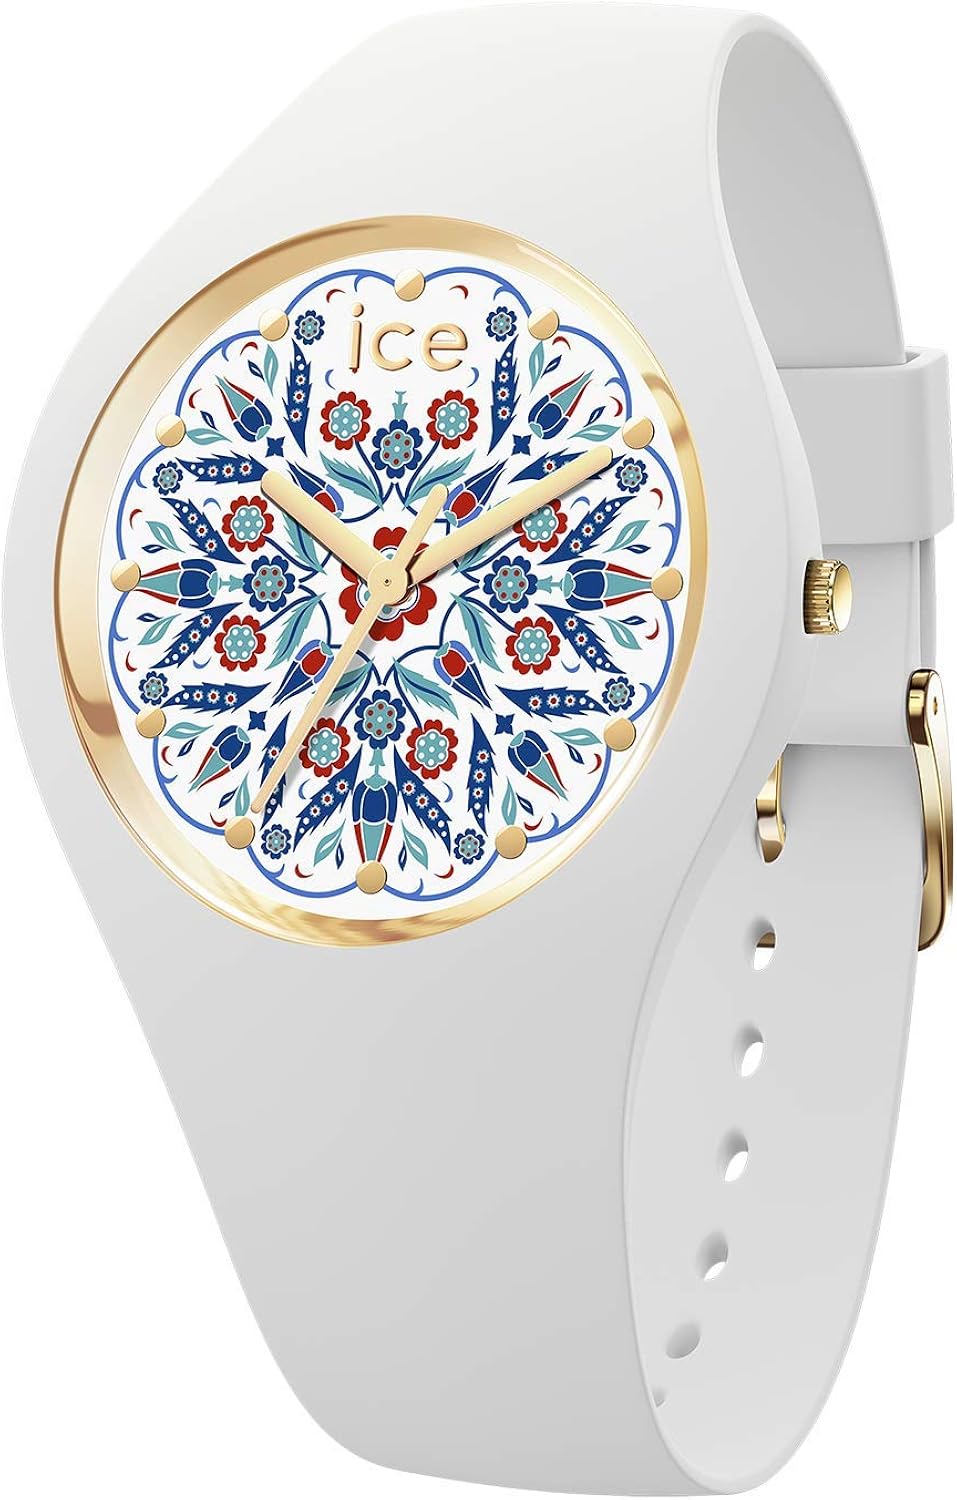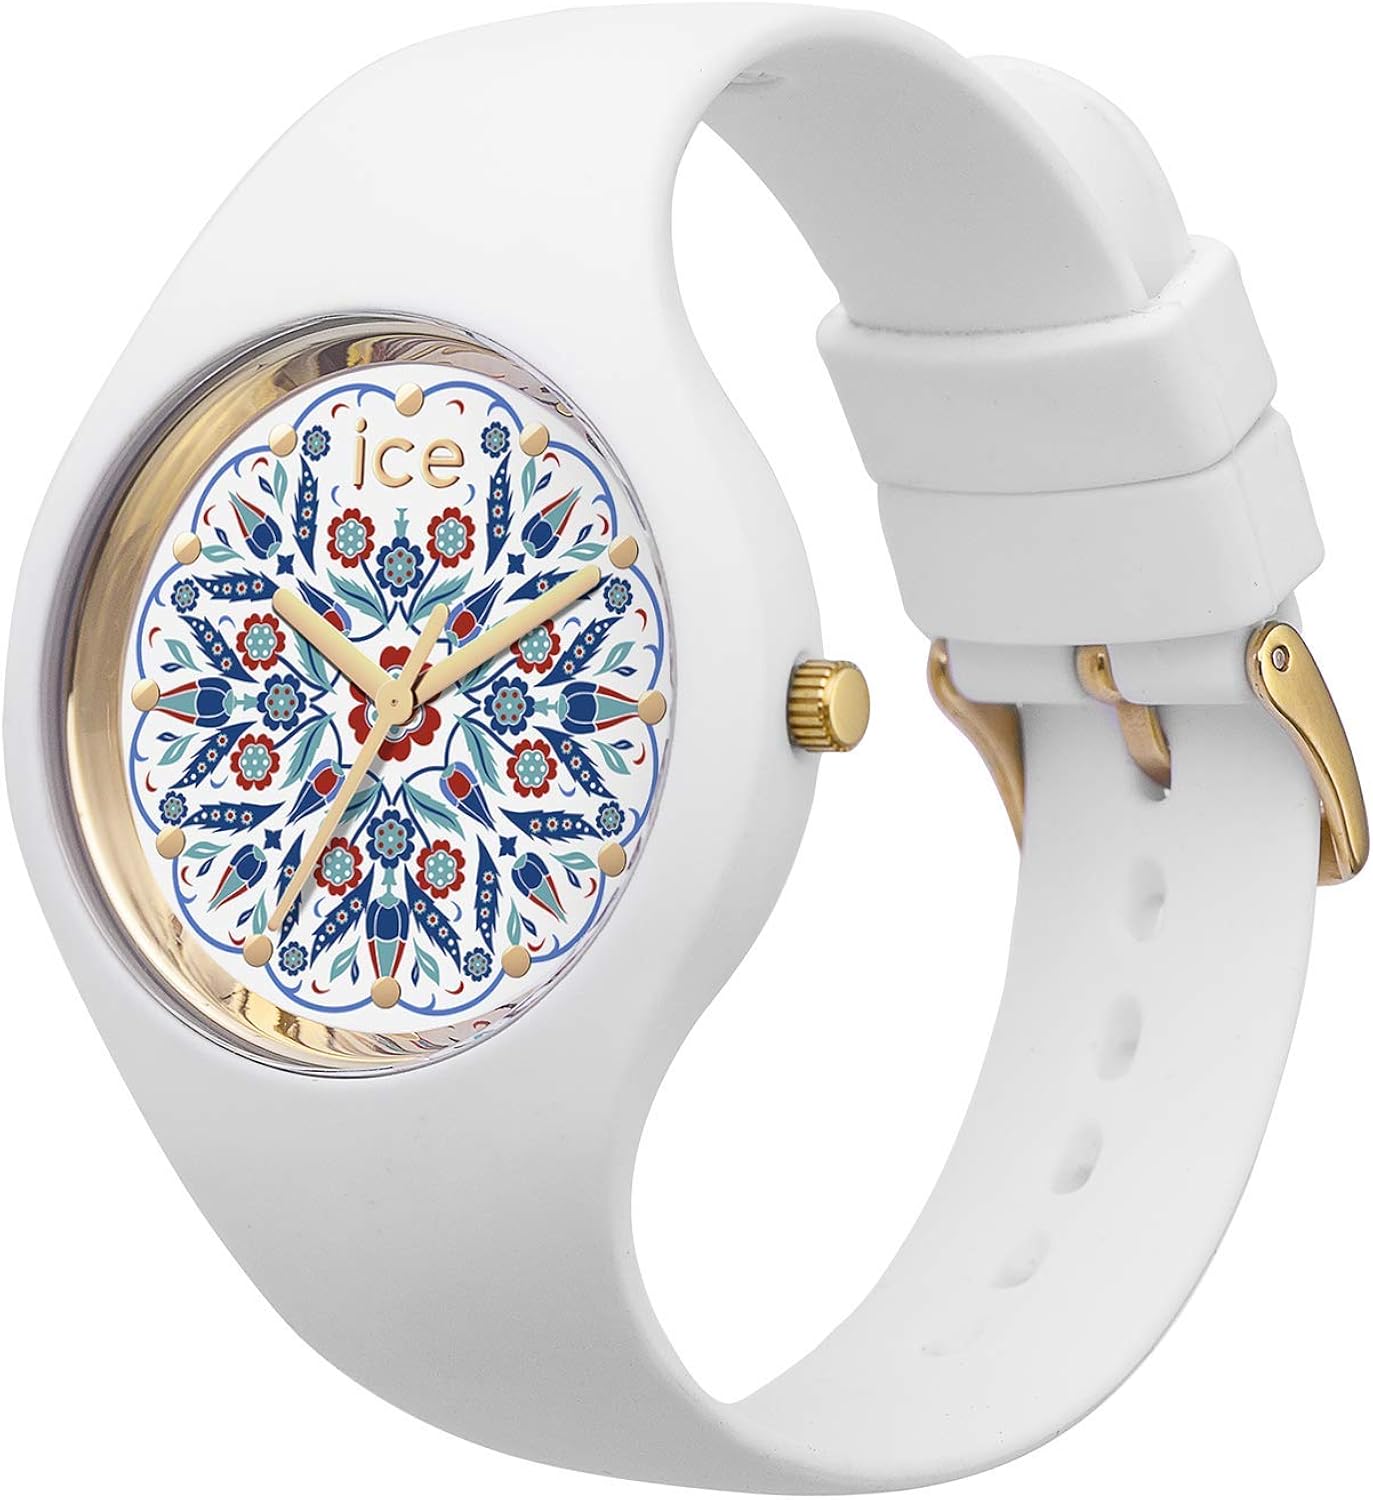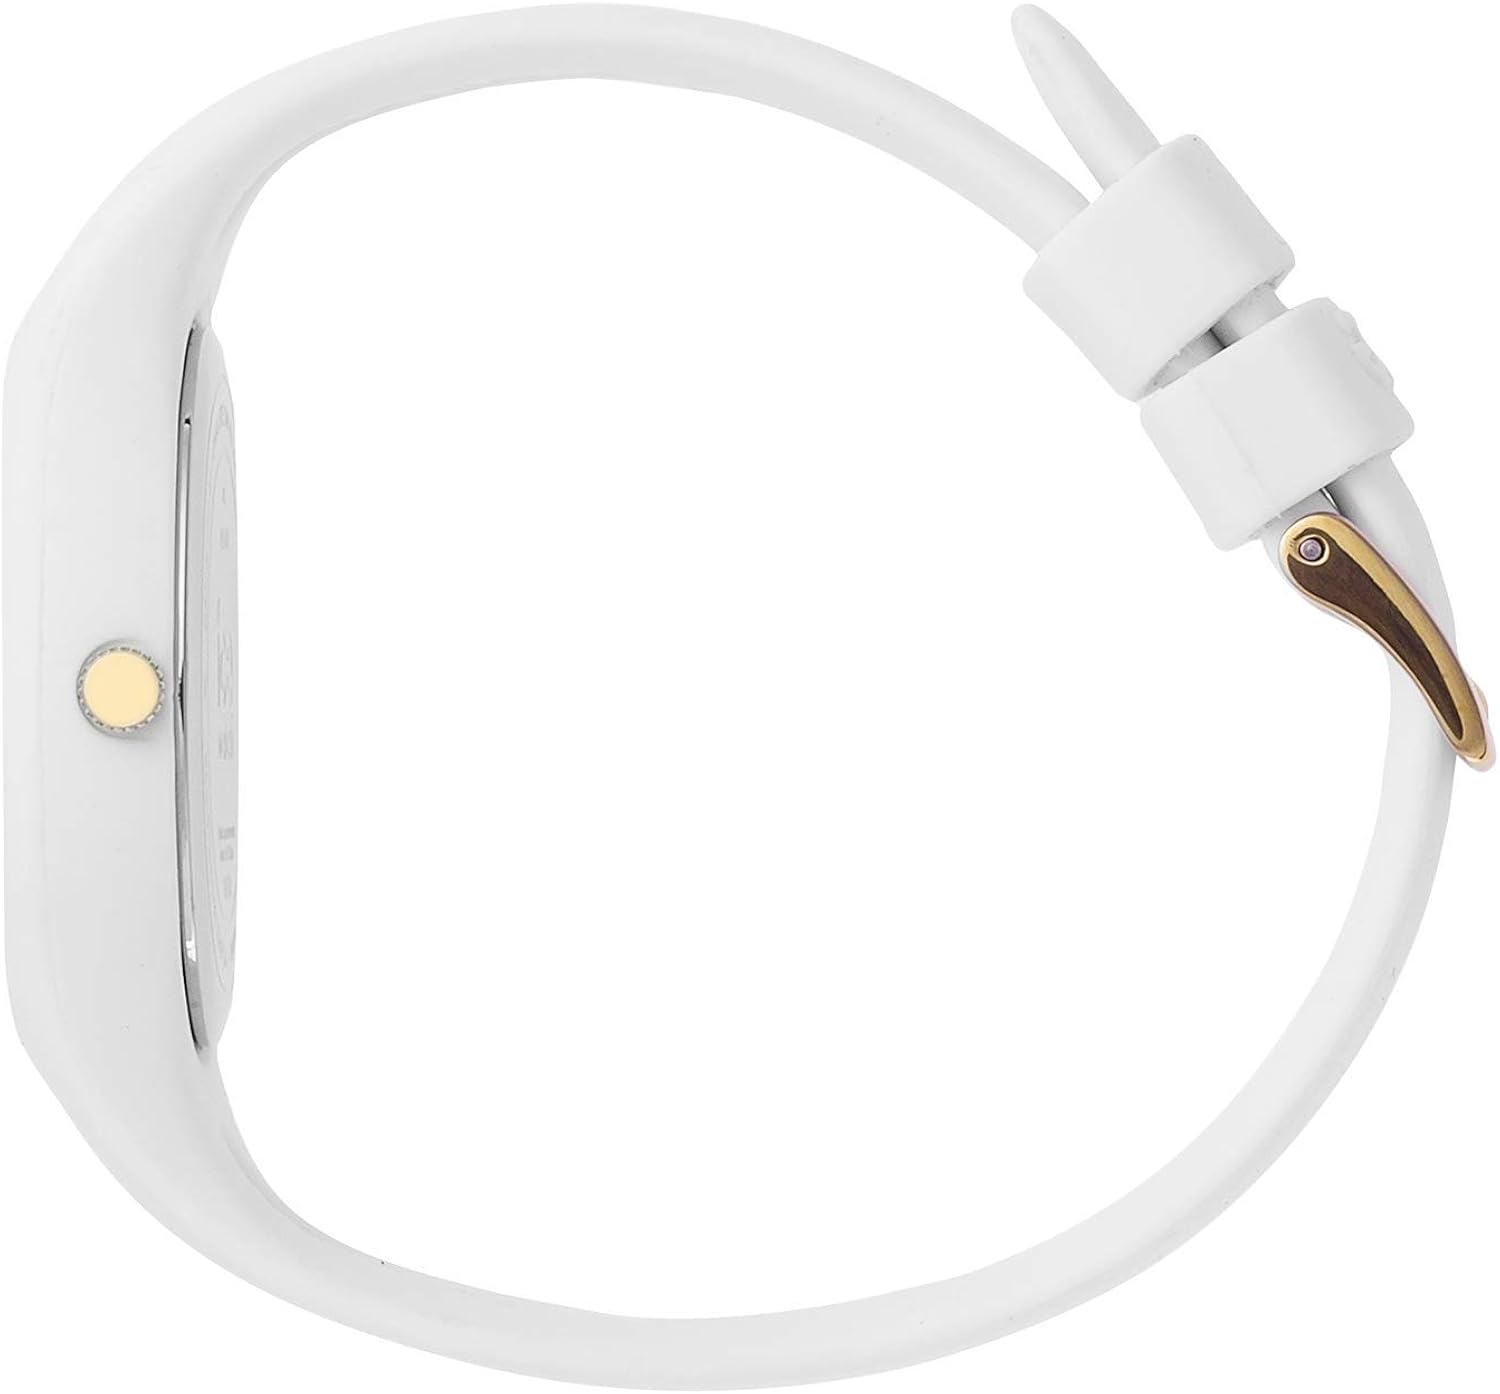
Ice Watch Change Ladies Watches - Blue
Category: AMAZON FASHION
Embark on a one-way trip to Porto or Lisbon with the ICE change lisboa watch. This white silicone watch with multicolored details inspired by the most beautiful Portuguese motifs will make you instantly travel. With a flexible silicone strap and a 10 ATM seal, the ICE change Lisboa watch will be your best friend on holidays. It will provide style and comfort to each of your summer outfits.
Features: Waterproof : 10 ATM | Size : Small (34 mm) | Content : Watch, presentation box, instructions | Collection : Ice change